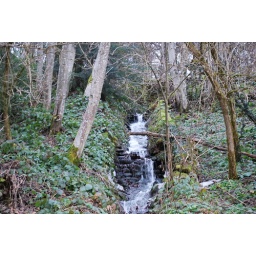
But we were in the car on the way home and we were moving !!